Yellow vests protests

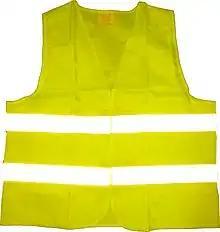
A high-visibility vest, the key symbol of the protests

No one knows how the high-visibility yellow vest came to be chosen as the symbol and uniform for the movement, and no one has claimed to be its originator. The movement originated with French motorists from rural areas who had long commutes protesting against an increase in fuel taxes, wearing the yellow vests that, under a 2008 French law, all motorists are required to keep in their vehicles and wear in the case of an emergency. The symbol has become "a unifying thread and call to arms" as yellow vests are common and inexpensive, easy to wear over any clothing, are associated with working-class industries, highly noticeable, and widely understood as a distress signal. As the movement grew to include grievances beyond fuel taxes, non-motorists in France put on yellow vests and joined the demonstrations, as did protesters in other countries with diverse (and sometimes conflicting) grievances of their own. In the words of one commentator, "The uniform of this revolution is as accessible as the frustration and fury."